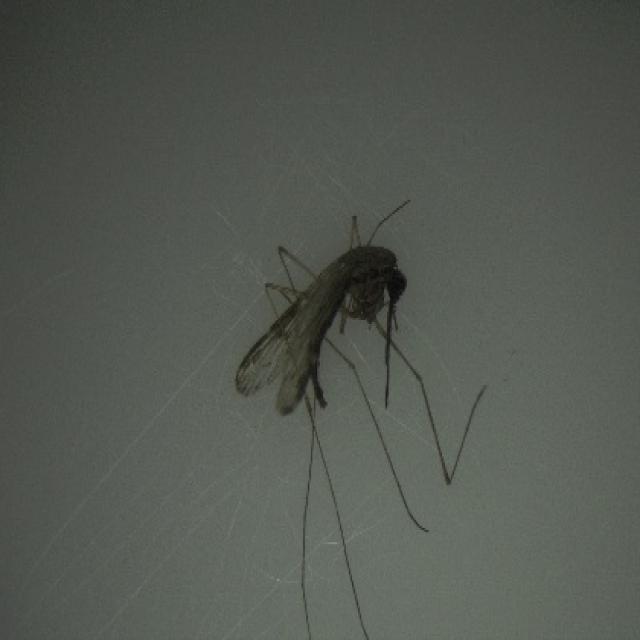
Species: anopheles_sinensis